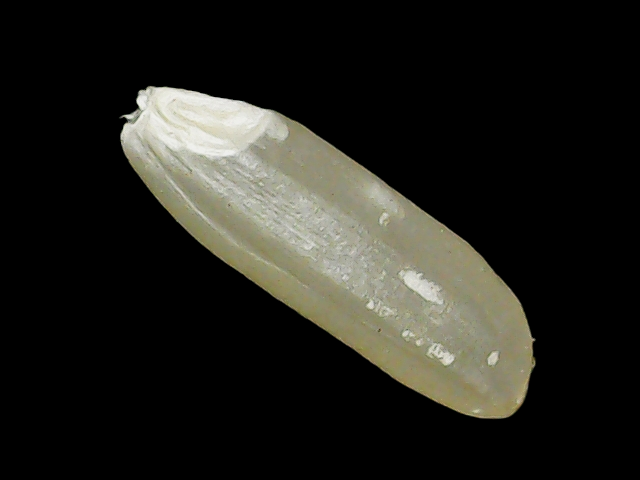
Rice variety: Binadhan11